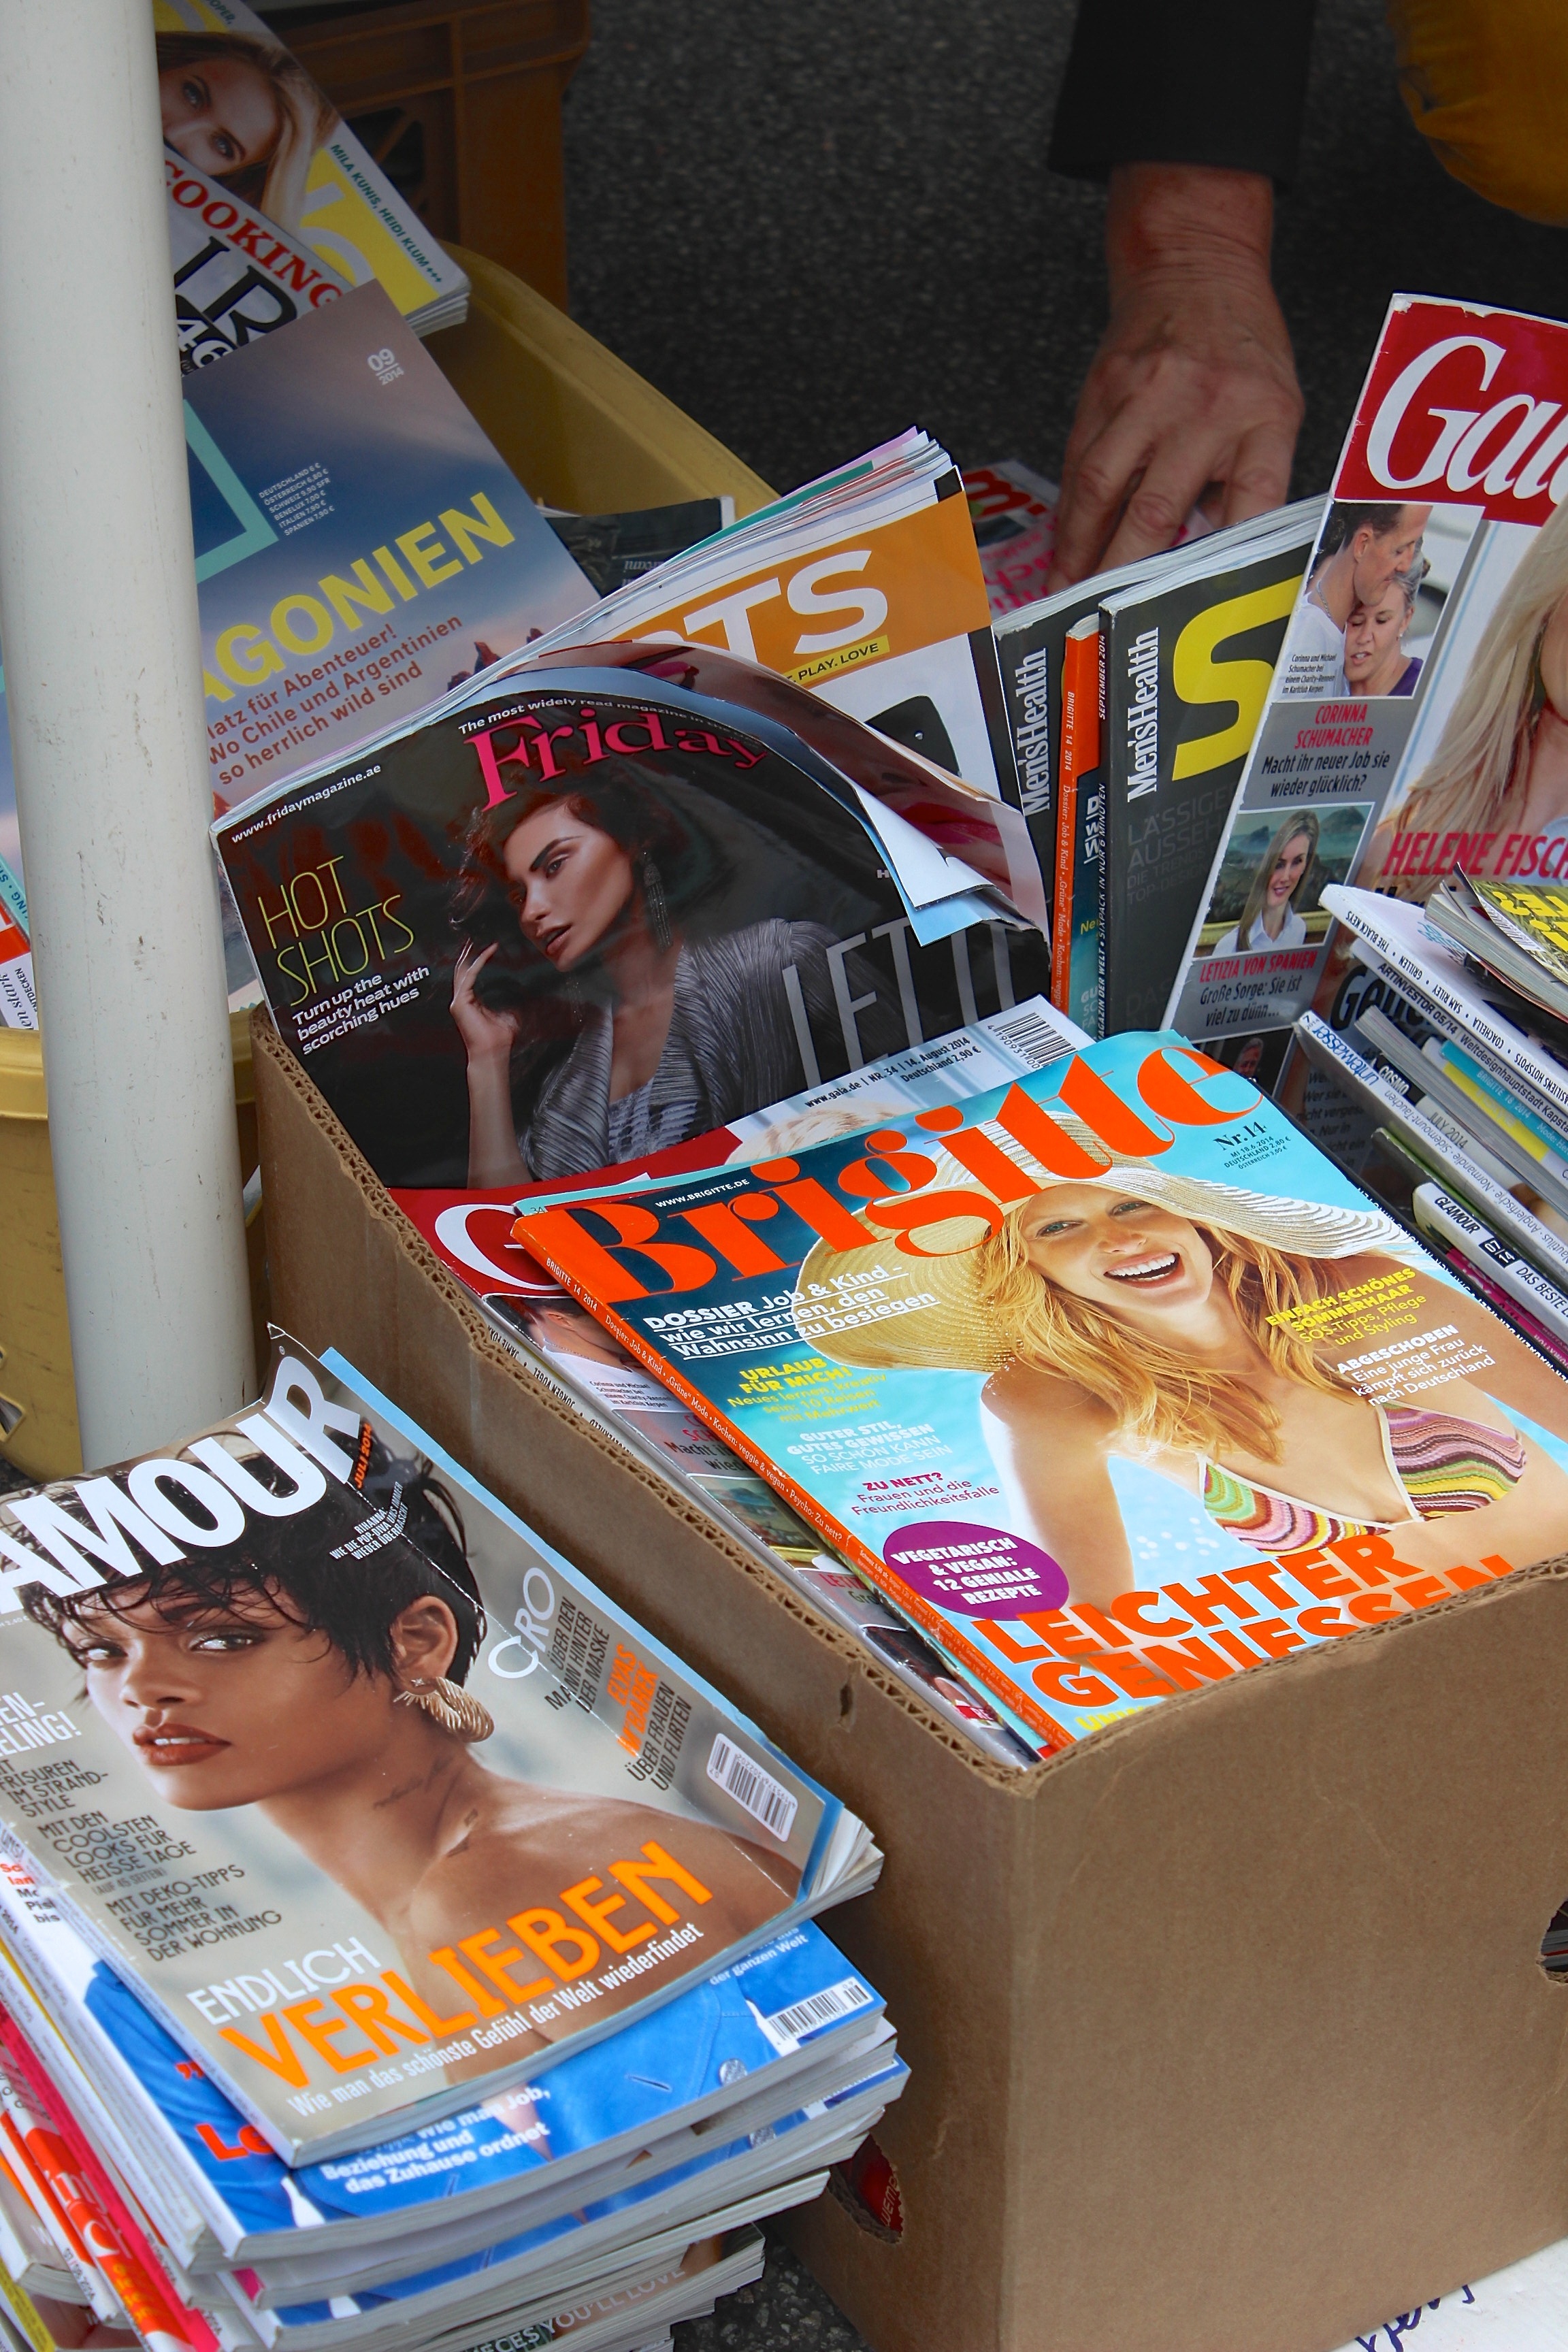
woman, advertising, journal, magazine, art, magazines, sale, comics, flea market, antiquarian, folders, old newspaper, fashion magazine